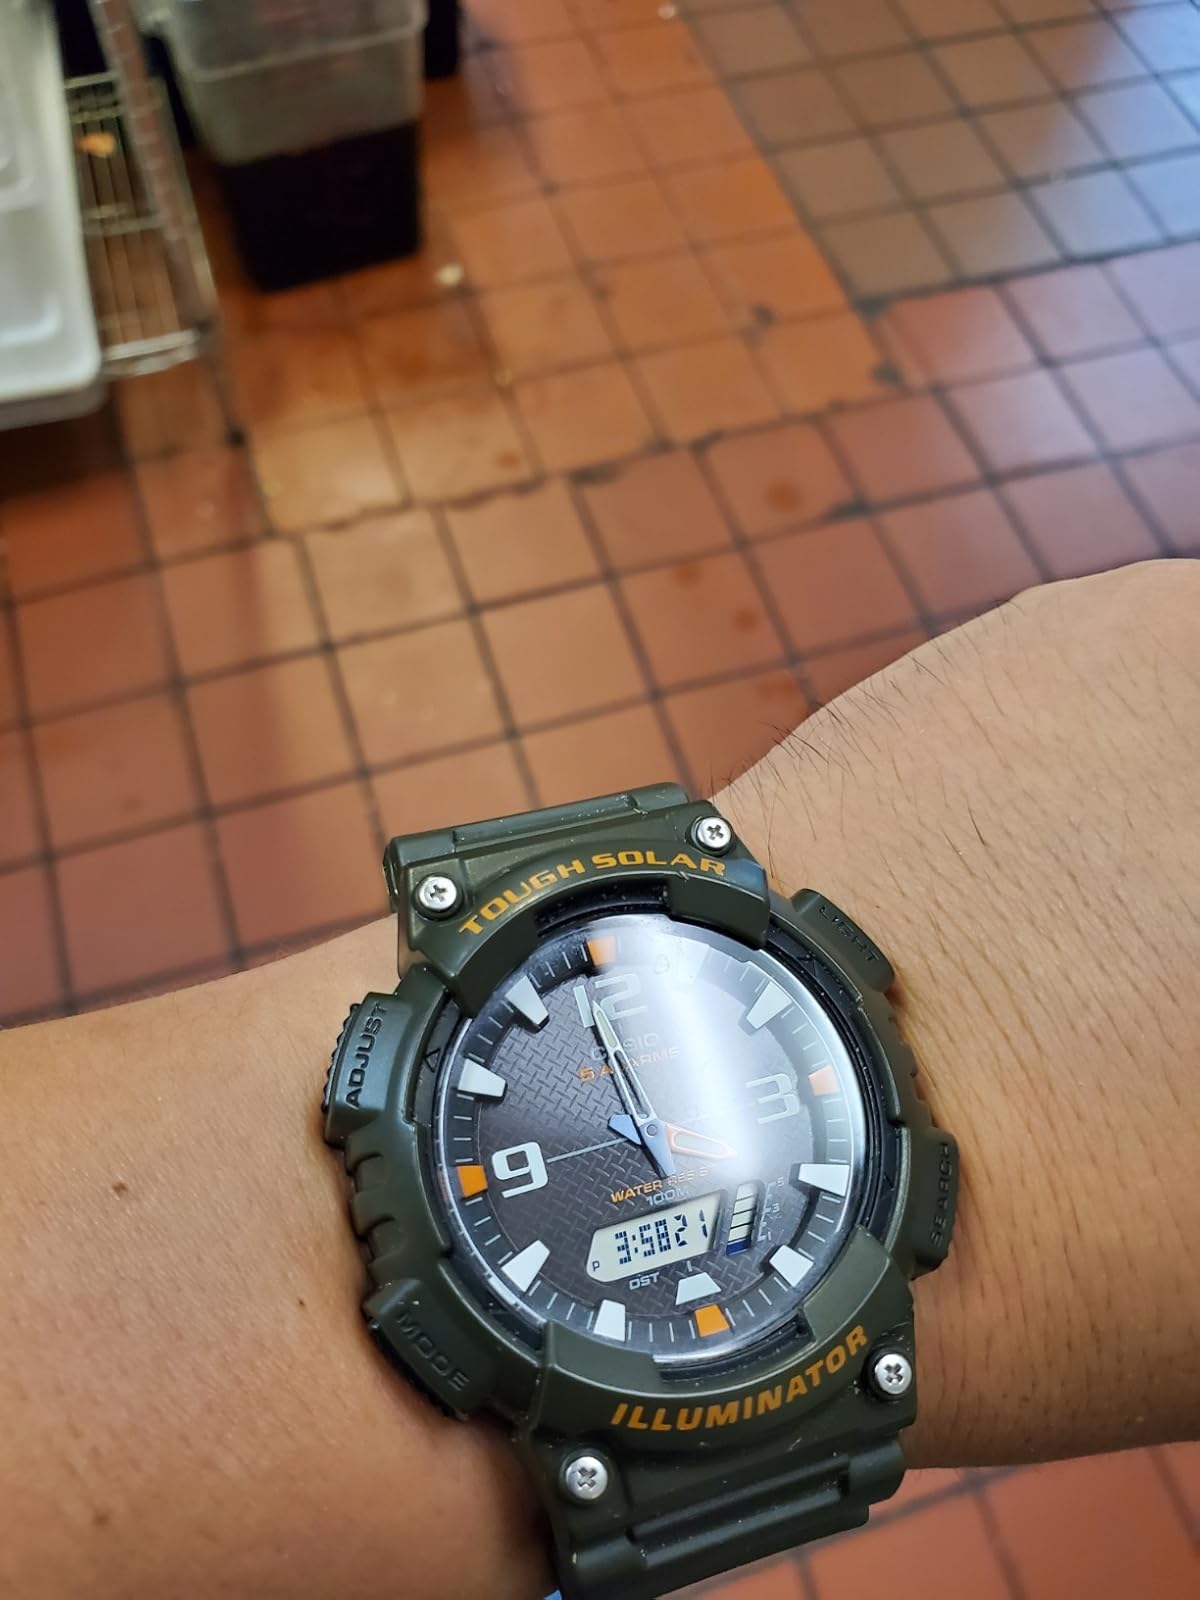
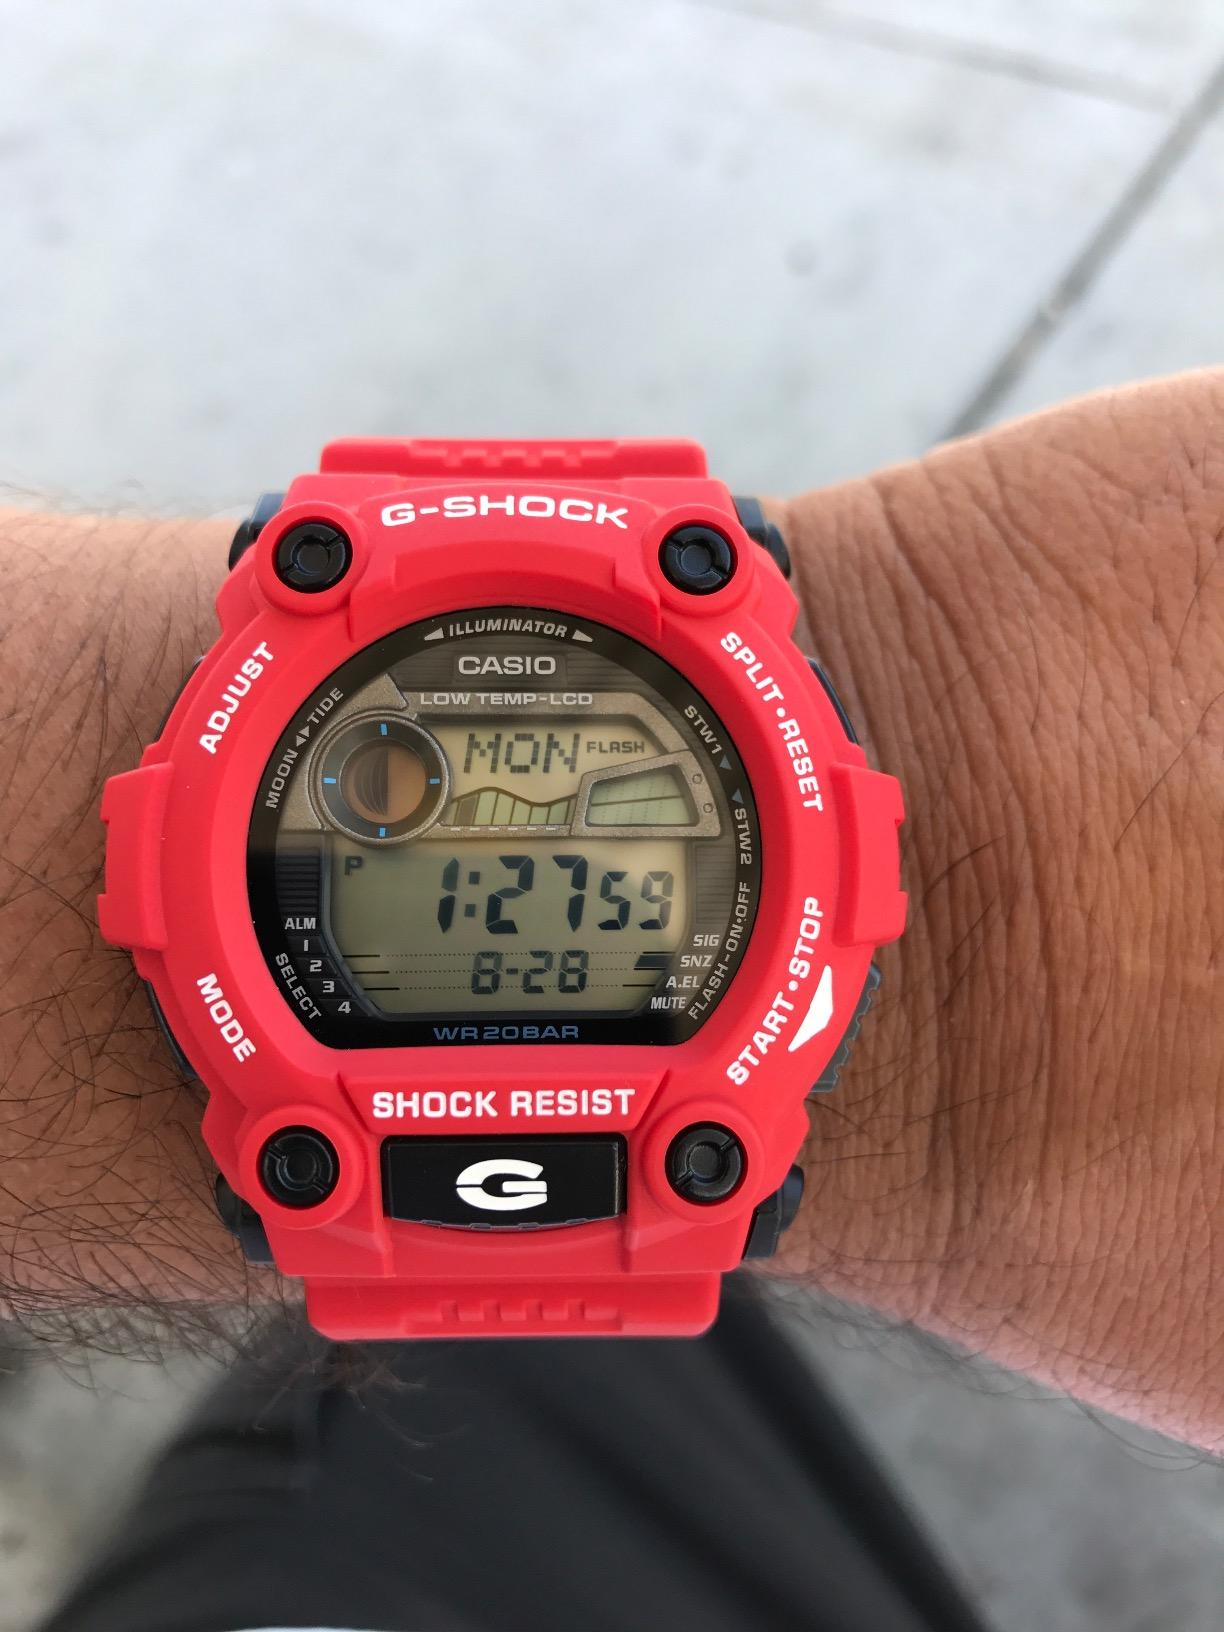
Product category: accessories_watch
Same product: no